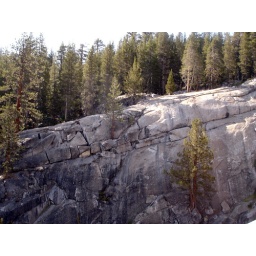
Rock wall opposite Fleming Creek near the river